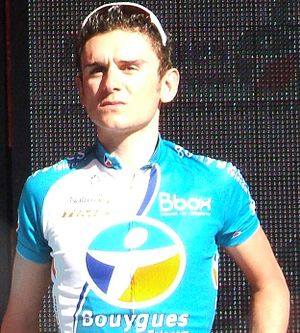
Perrig Quéméneur
Perrig Quéméneur er en fransk professionel cykelrytter, som cykler for det professionelle cykelhold Direct Énergie.